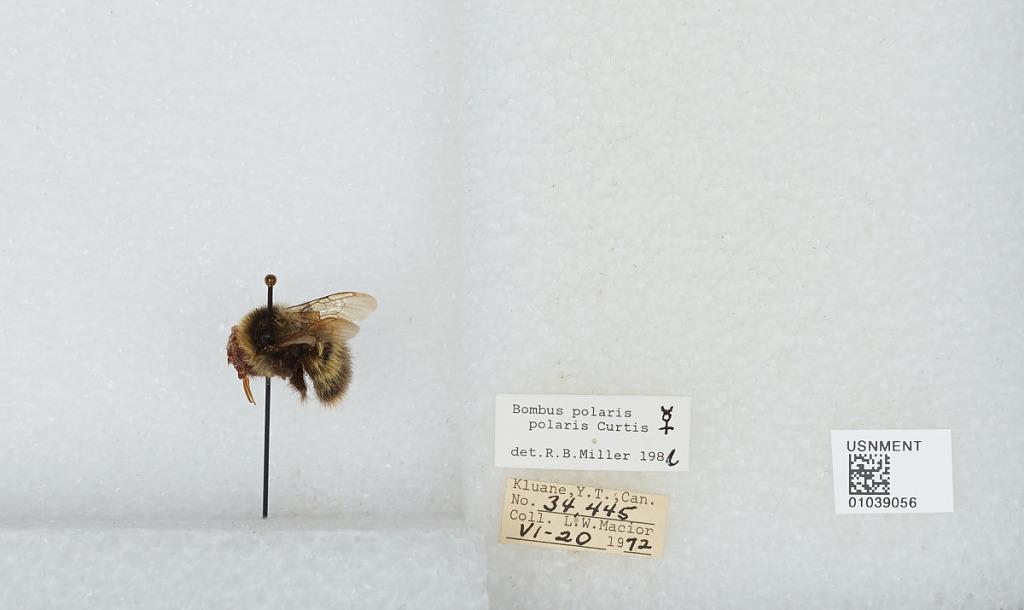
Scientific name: Bombus (Alpinobombus) polaris Curtis
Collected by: L. Macior
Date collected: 1972-6-20
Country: Canada
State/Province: Yukon Territory
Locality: Kluane
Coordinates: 60.75, -139.5
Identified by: Miller, R. B.